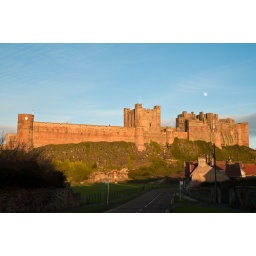
Sun was low in the sky bathing the castle in this lovely soft light.